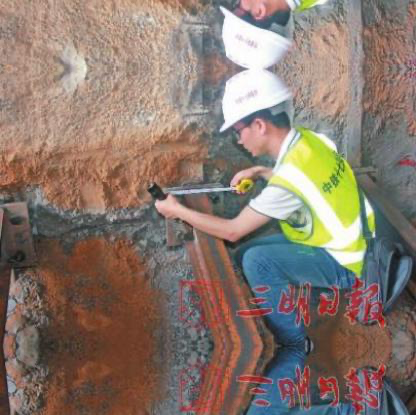
Objects in the image:
label: helmet
label: helmet